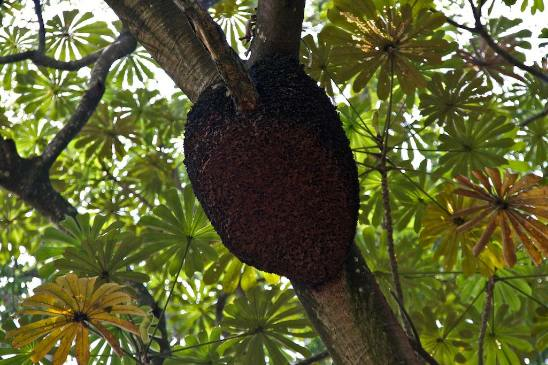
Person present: No